Hobnob Theatre Company

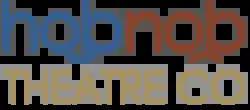

Hobnob Theatre Company is a theater company located in Butler, Pennsylvania. It was established in 2012, and opened with a production of Charles Dickens' "A Christmas Carol" in December of that year.